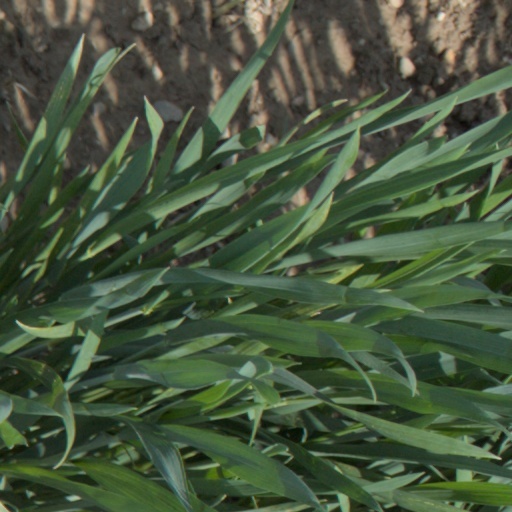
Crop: wheat